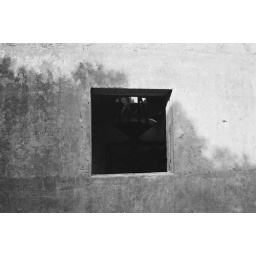
window in old building